Netgear DG834 (series)

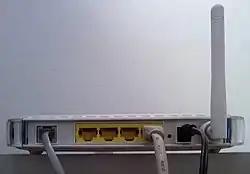
Netgear DG834G v4 rear plugs, in order: the RJ-11, the Ethernet switch (4 ports, from v3 is yellow coloured), the reset, the DC power plug, the 2.4GHz antenna.

Netgear's stock firmware on all products in the series runs Linux. This has led to popularity among computer enthusiasts as it provides a cheaper alternative to a Linux router. Much of the Netgear firmware is built from open-source software, and Netgear provide this source code and the build system to enable users to reassemble a new firmware image. As a result, various individuals and projects have produced modified firmware which extend the capabilities of the built-in firmware. It is also possible to completely replace the built-in firmware for TI-AR7 and Broadcom chipsets with firmware from other projects, such as OpenWRT. All products except the DG834(G) v5 run on a MIPS architecture CPU, the DG834(G) v5 runs on an ARM architecture CPU.